Schwerer Gustav

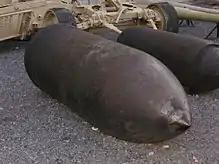

In February 1942, Heavy Artillery Unit (E) 672 reorganised and went on the march, and "Schwerer Gustav" began its long ride to Crimea. The train carrying the gun was of 25 cars, a total length of 1.5 kilometres (0.9 mi). The gun reached the Perekop Isthmus in early March 1942, where it was held until early April. The Germans built a special railway spur line to the Simferopol-Sevastopol railway north of the target. At the end of the spur, they built four semi-circular tracks especially for the Gustav to traverse. Outer tracks were required for the cranes that assembled Gustav.